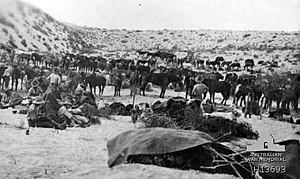
Slaget ved Romani
Tropper fra 8. lette beredne regiment ved Romani
Slaget ved Romani var det sidste angreb som Centralmagterne gennemførte på landjorden mod Suez-kanalen i begyndelsen af Sinai og Palæstina-felttoget under 1. Verdenskrig. Slaget blev udkæmpet mellem den 3. og 5. august 1916 nær den egyptiske by Romani og det antikke Pelusium på Sinai-halvøen, 47 km øst for Suezkanalen. Denne sejr til den 52. infanteridivision og den beredne Anzac division fra den Egyptiske Ekspeditionsstyrke over en kombineret osmannisk og tysk styrke, som var marcheret over Sinai, markerede afslutningen på felttoget for at forsvare Suez-kanalen, der var begyndt den 26. januar 1915. Denne sejr til det Britiske Imperium, den første mod det Osmanniske Rige i krigen, sikrede Suezkanalen mod angreb fra landjorden og afsluttede Centralmagternes ambitioner om at afbryde trafikken gennem kanalen ved at tage kontrollen over den strategisk vigtige nordlige adgang til Suez-kanalen. Den beredne Anzac divisions forfølgelse af osmannerne, som sluttede ved Bir el Abd den 12. august indledte Sinai og Palæstina-felttoget.